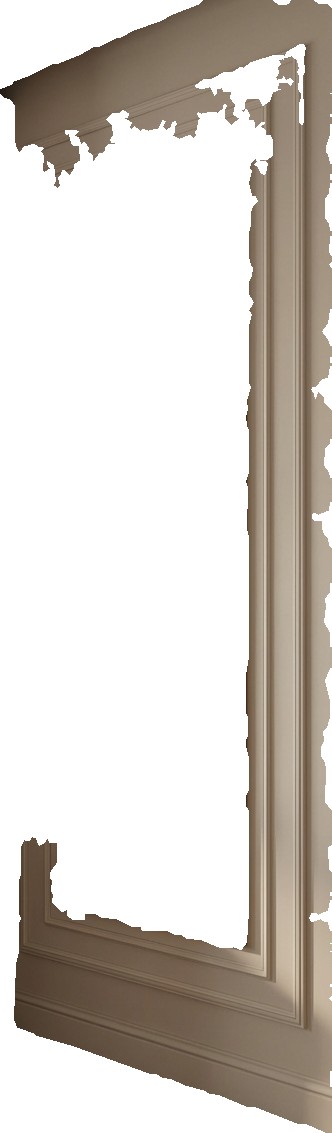
Surface category: wall